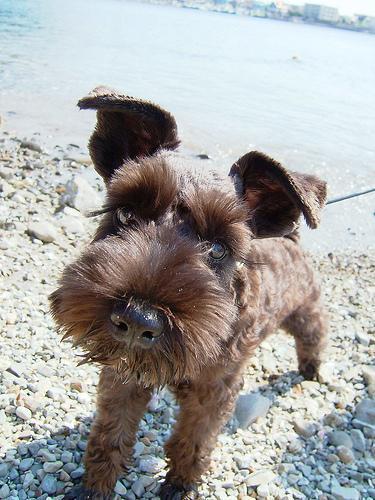
miniature_schnauzer